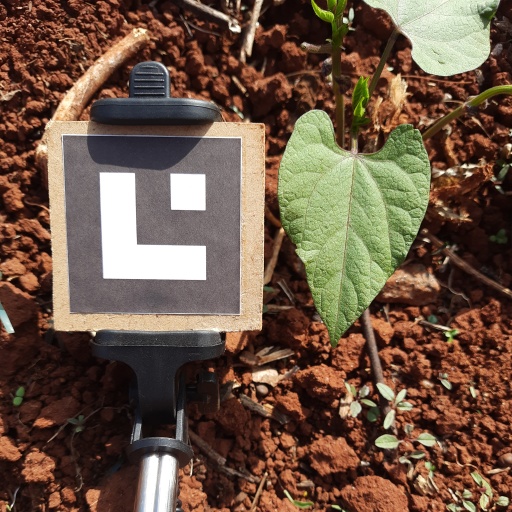
Observations: flat surface, eating holes in the edge, under sunlight